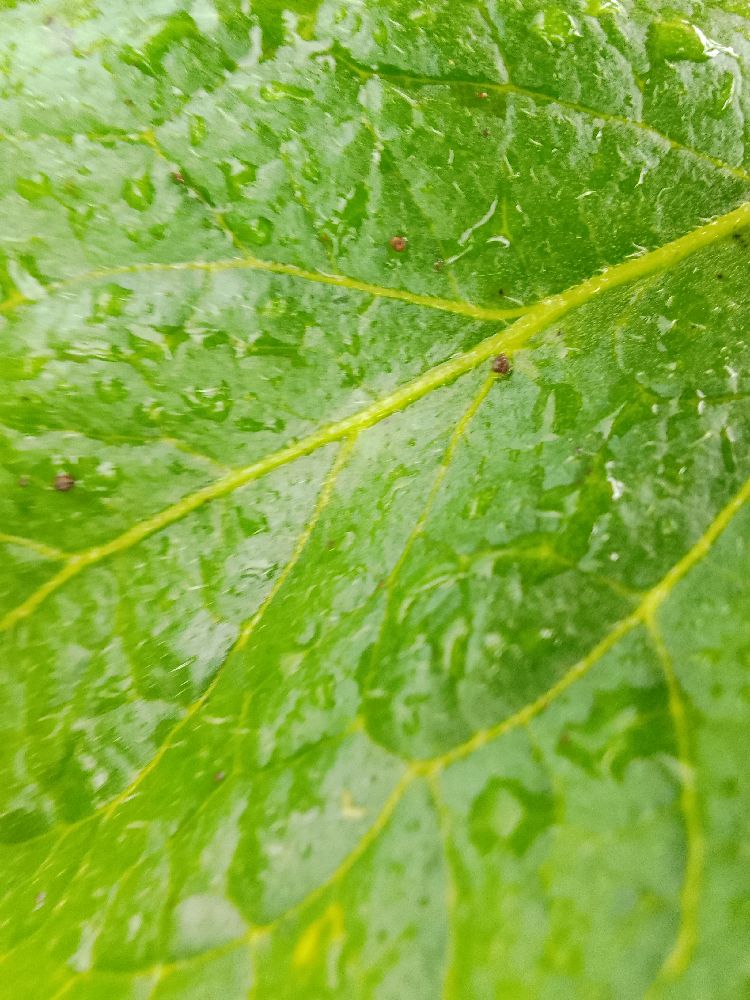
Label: Healthy